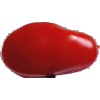
Label: Tomato 2